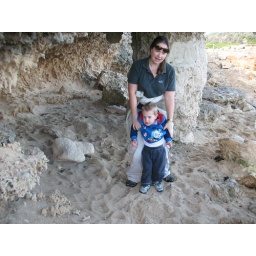
Arthur didn't want his photo taken and cried all the way home in the car as his ear hurt